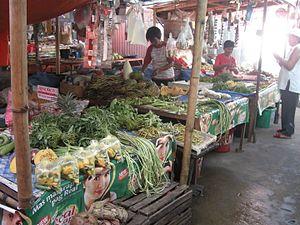
Ivisan est une municipalité de la province de Cápiz, aux Philippines. En 2015, la localité compte 29 055 habitants.